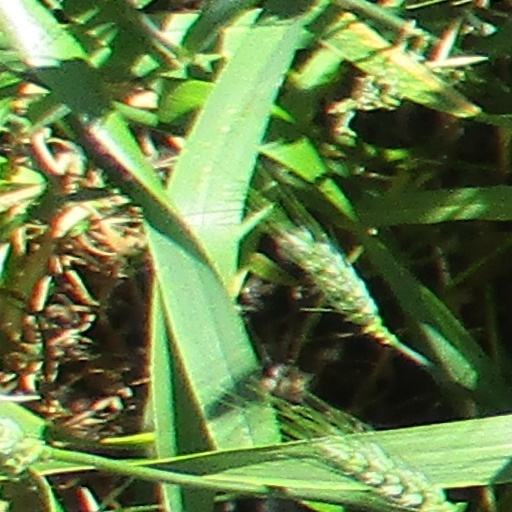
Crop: wheat